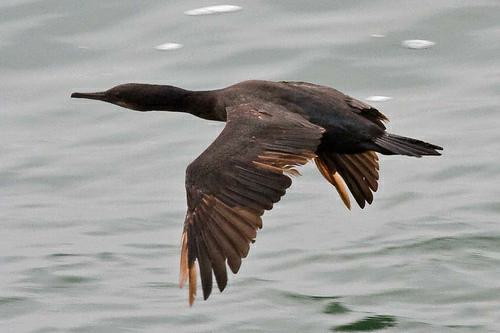
A photo of a brandt cormorant